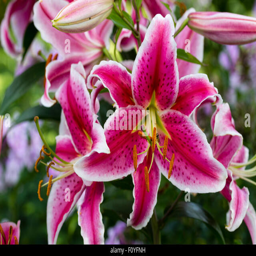
white edged pink flowers of the lily